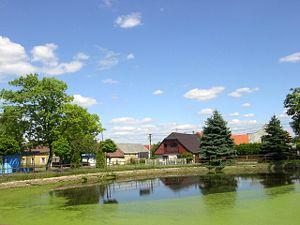
Sirá est une commune du district de Rokycany, dans la région de Plzeň, en République tchèque. Sa population s'élevait à 137 habitants en 2018.